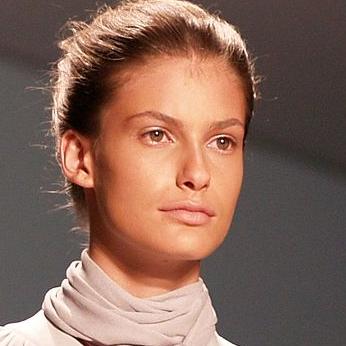
Age: 16